Jnanendra Nath Mukherjee

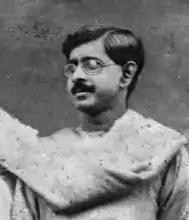

Jnanendra Nath Mukherjee CBE, FRSC was an Indian colloid chemist.